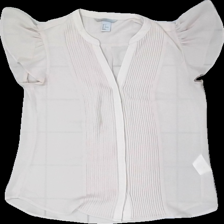
View: front
Type: Blouse
Category: Ladies
Brand: H&M
Colors: Beige
Material: 100% Polyester
Cut: Loose
Size: 36
Season: All
Price range: 50-100
Recommended usage: Reuse